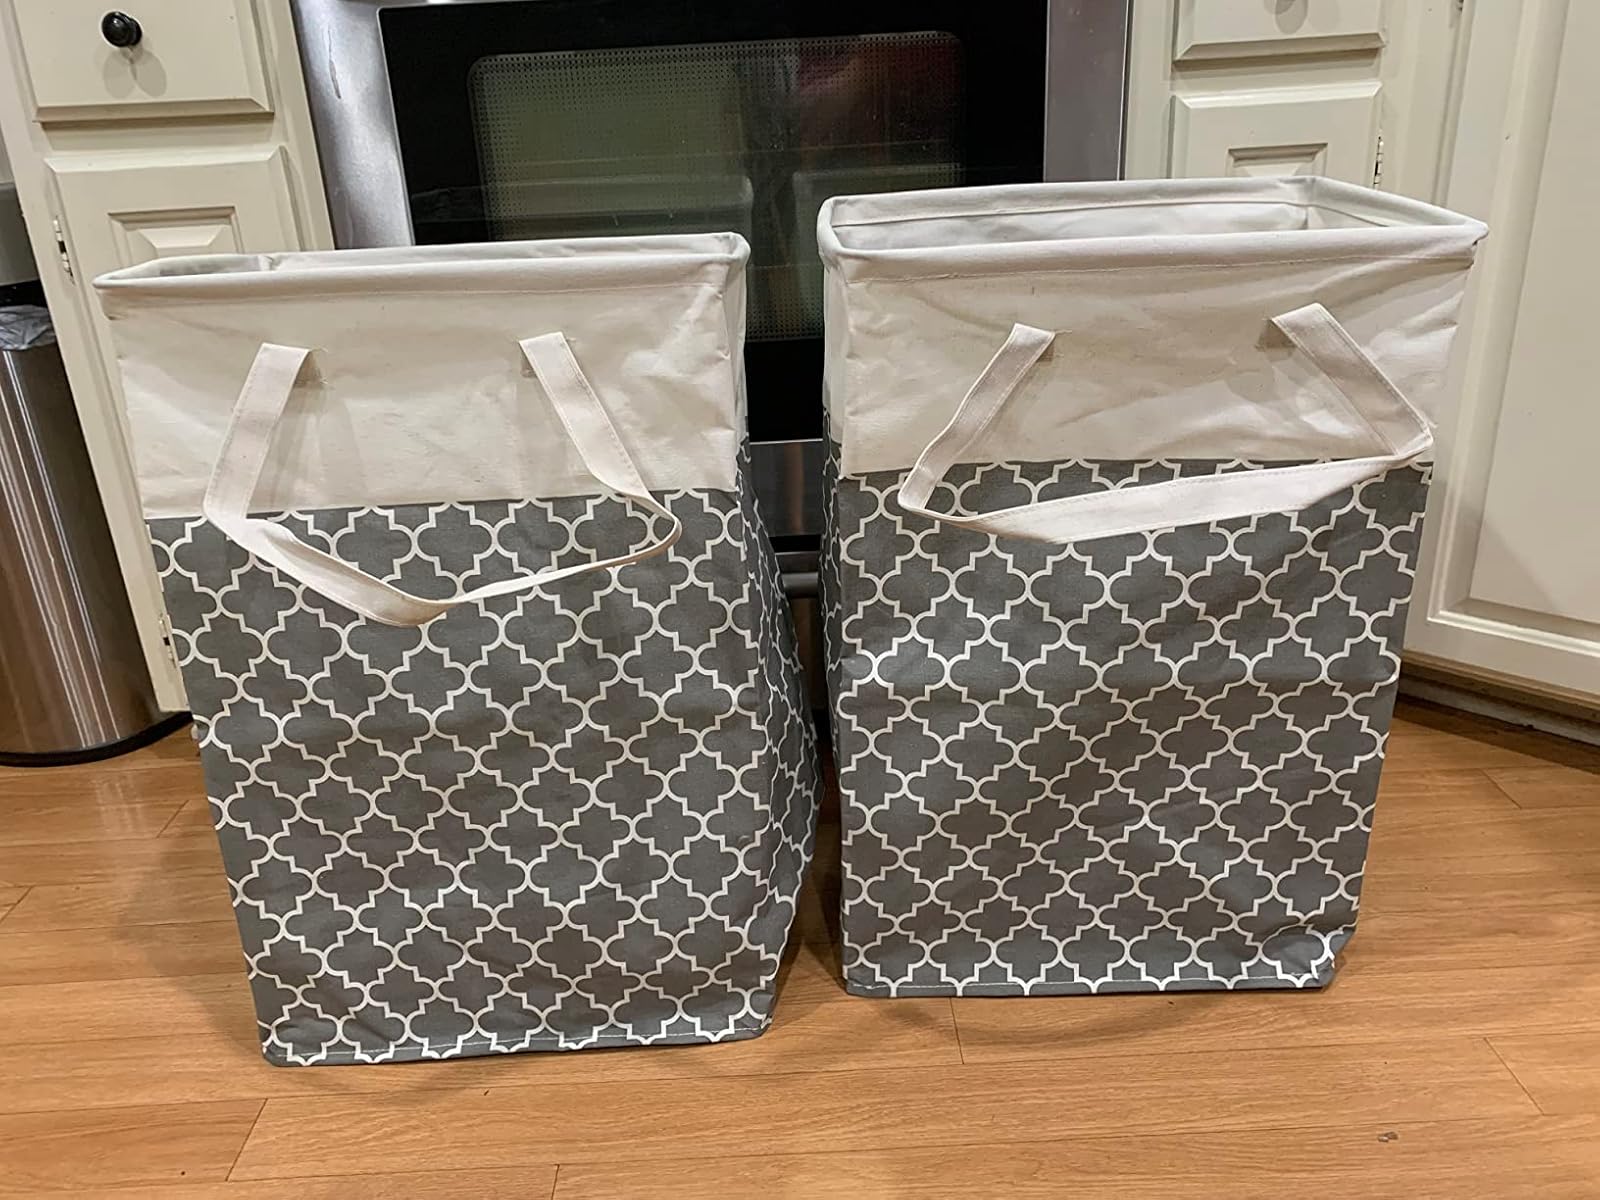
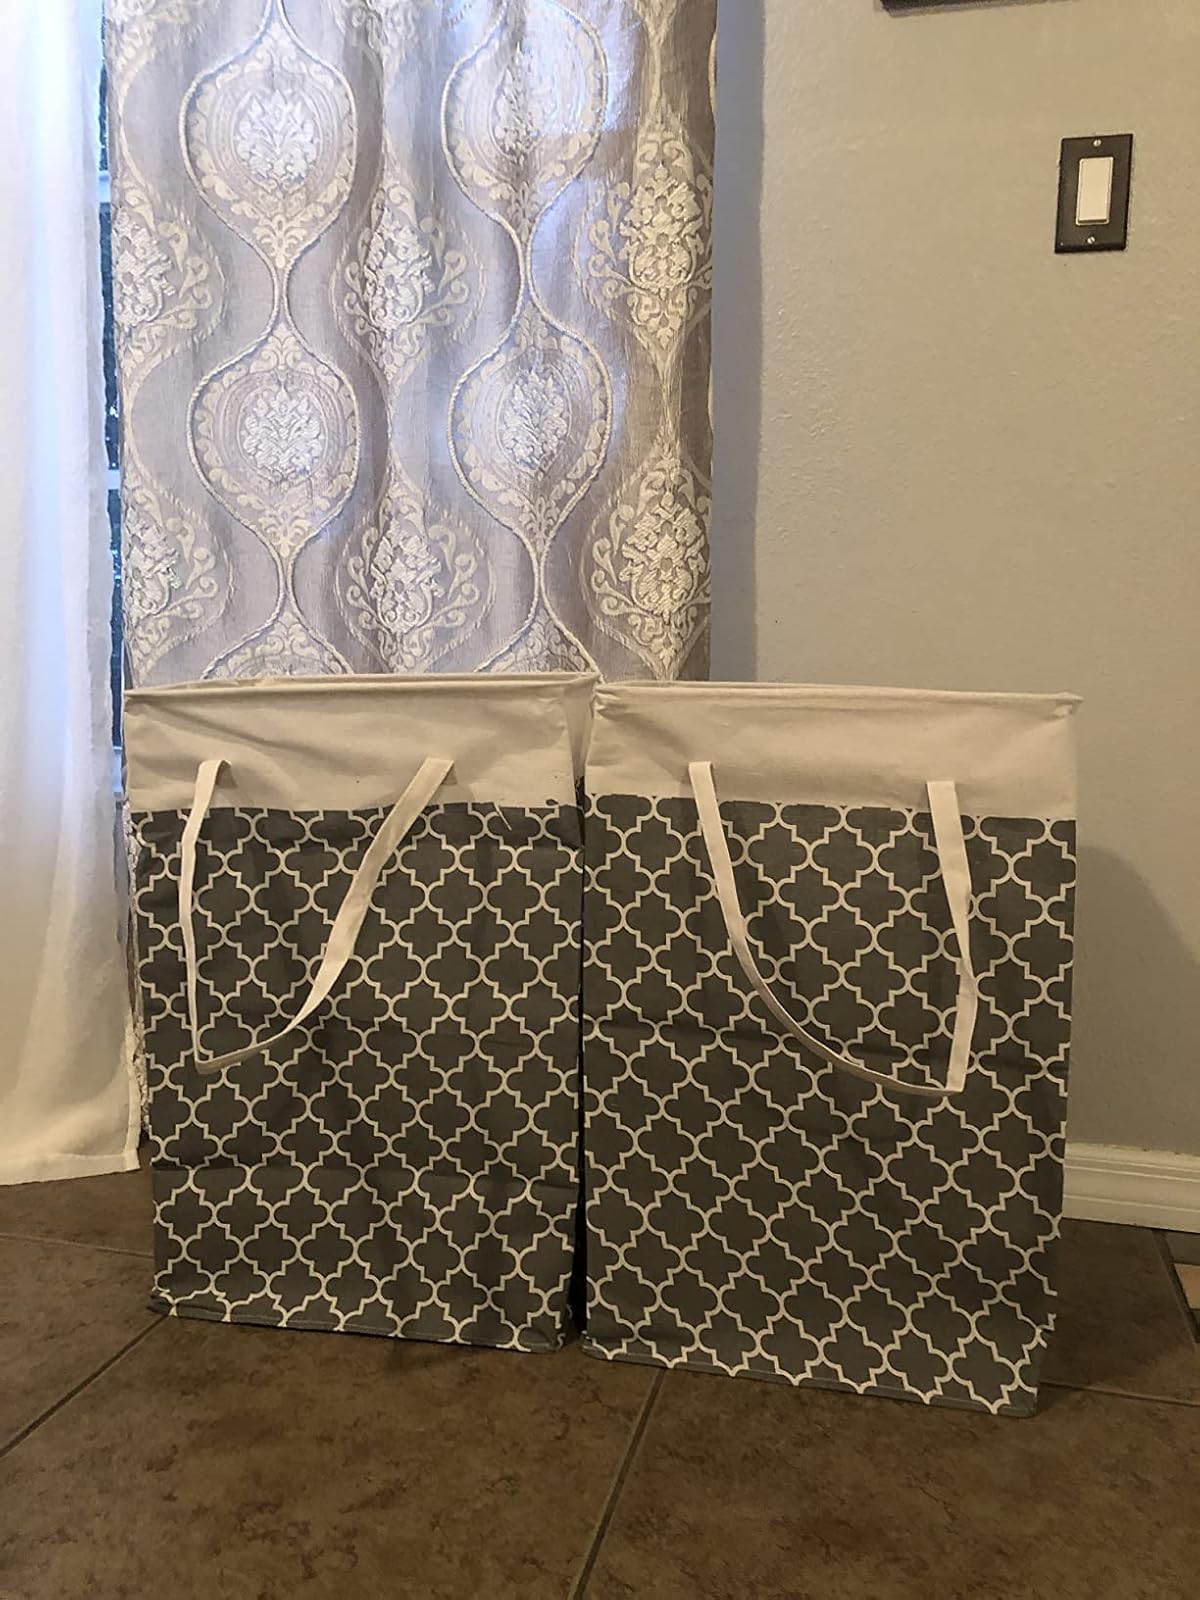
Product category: items_hamper
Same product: yes